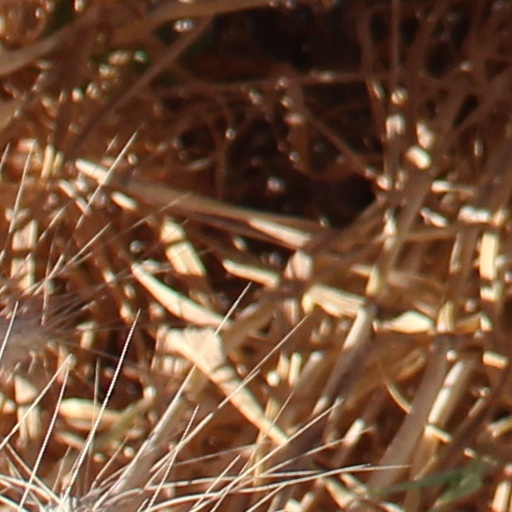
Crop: wheat